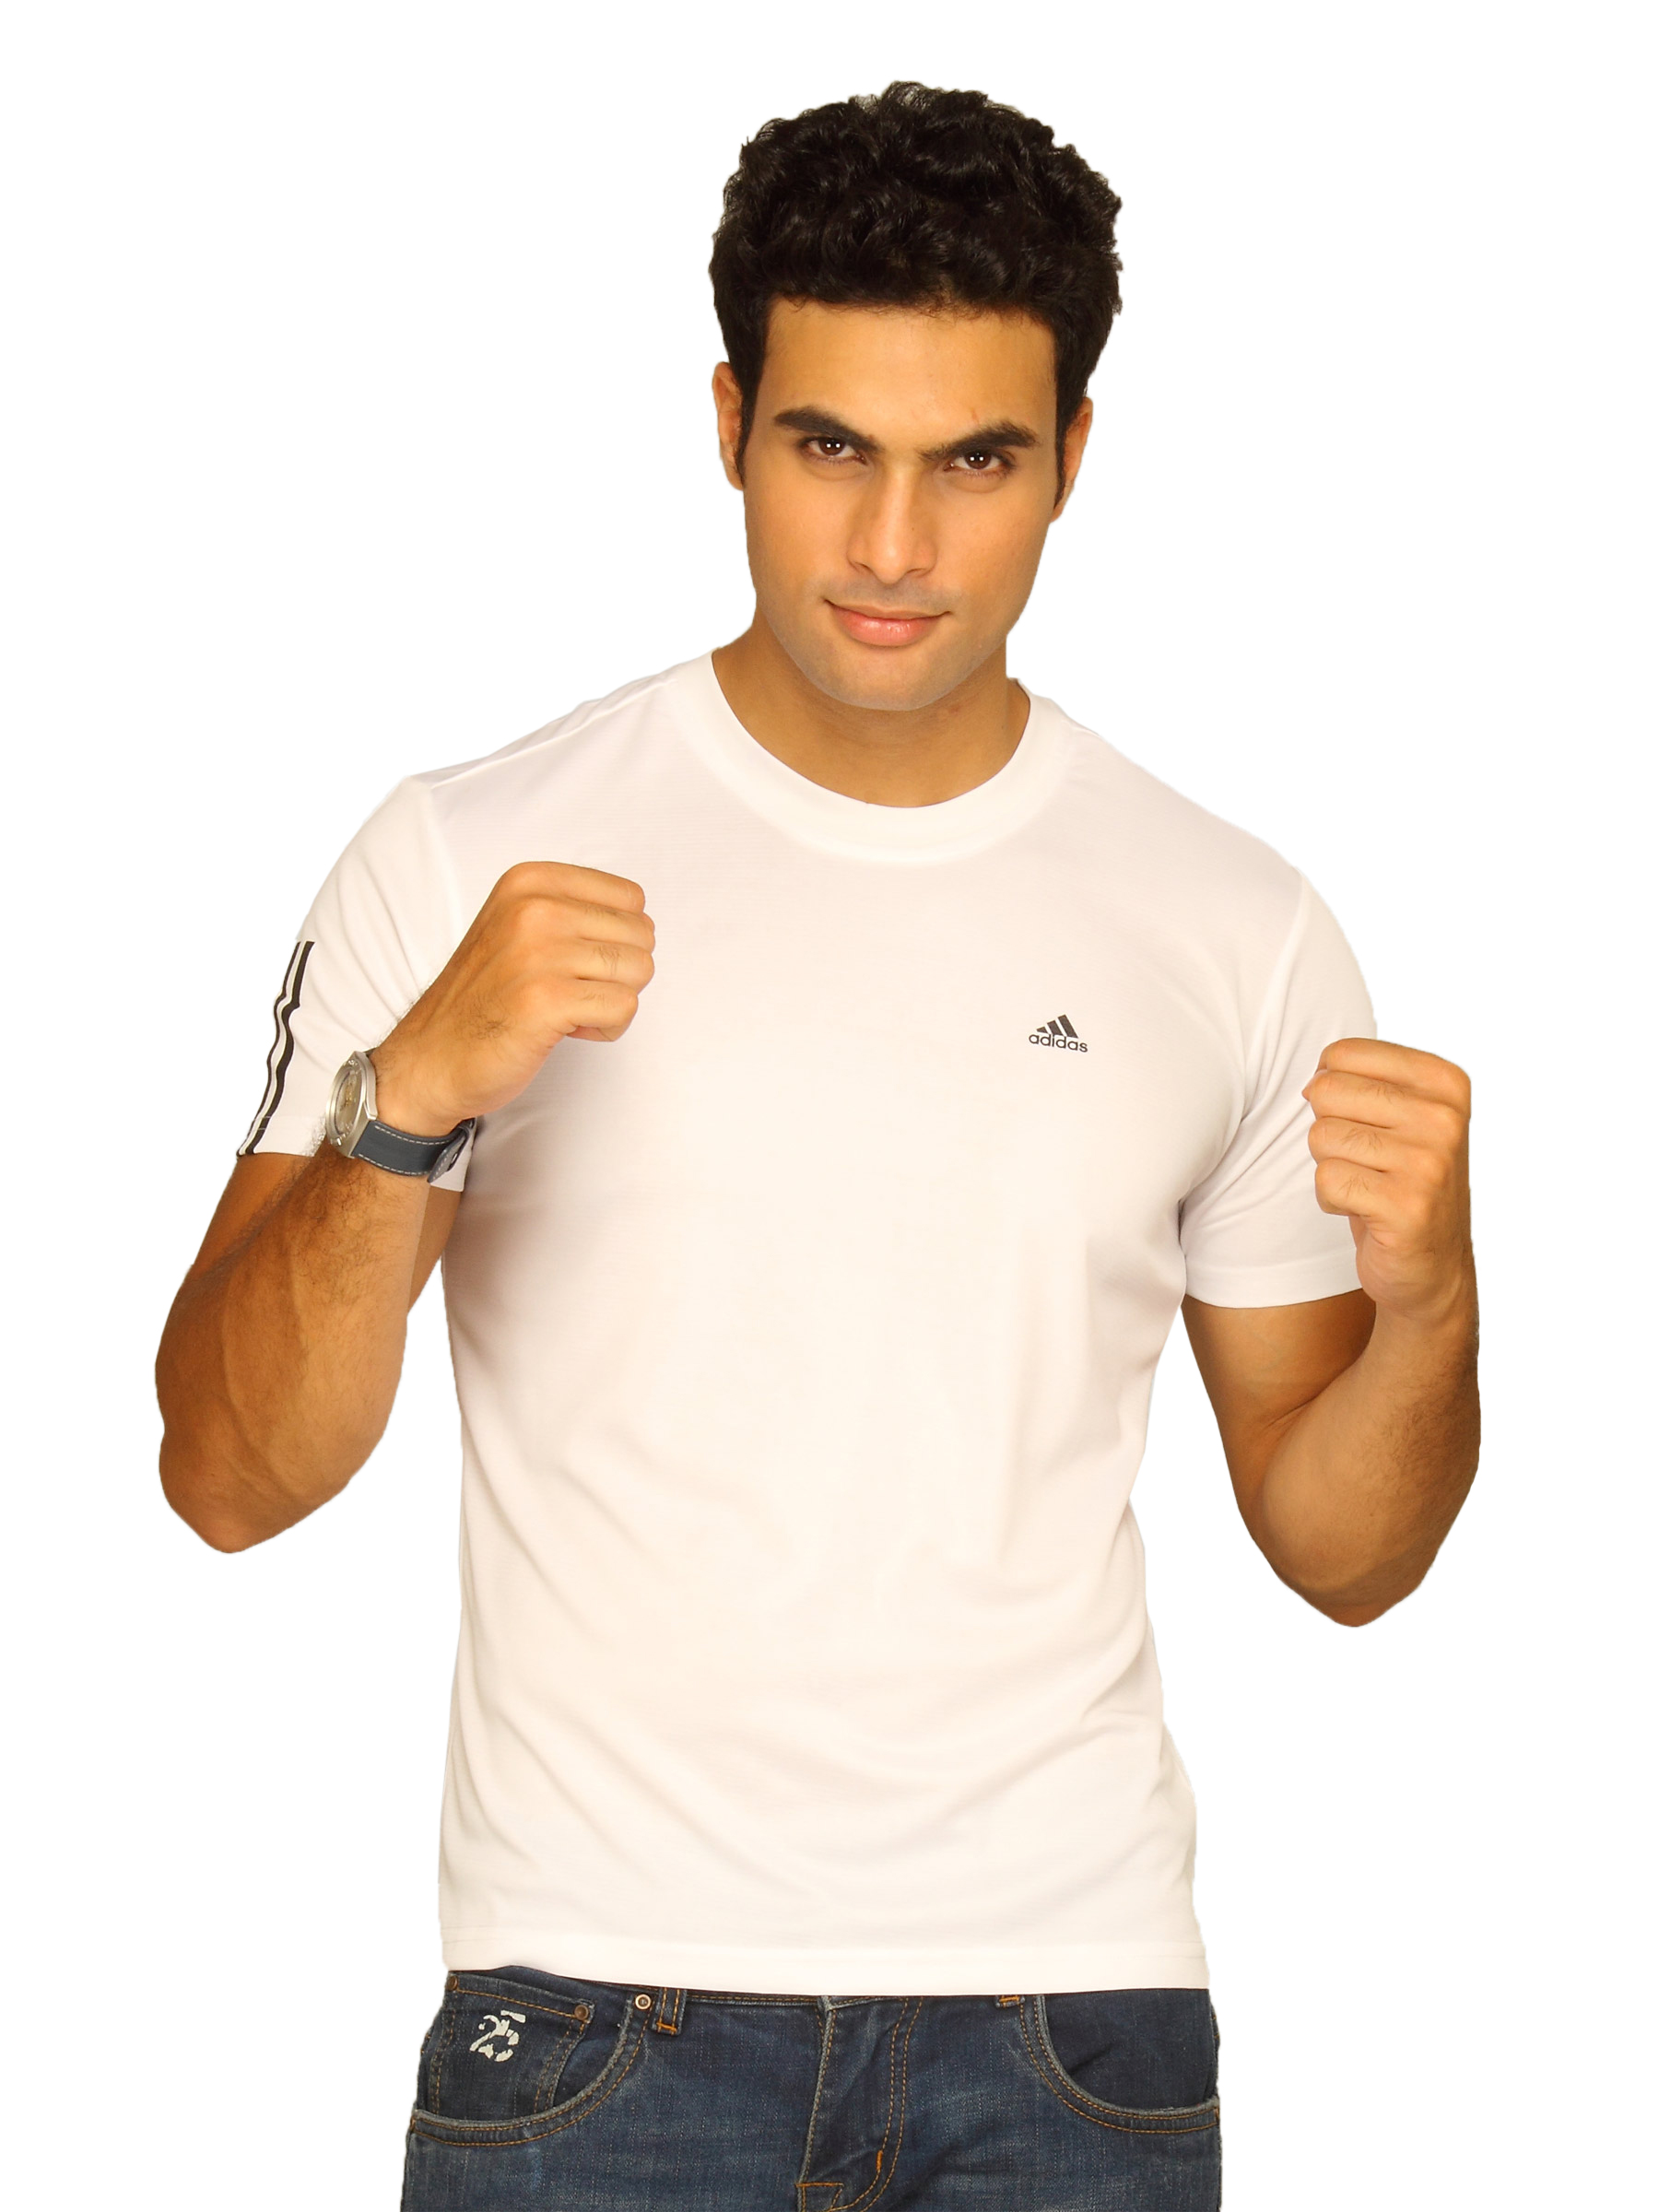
ADIDAS Men's Slim Fit White T-shirt
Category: Apparel / Topwear / Tshirts
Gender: Men
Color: White
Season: Summer 2010
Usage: Sports